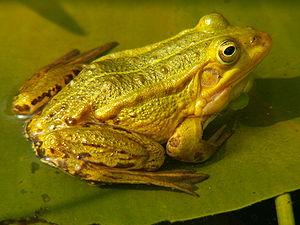
Michele Lessona est un médecin et un célèbre zoologiste italien, né le 20 septembre 1823 à Venaria Reale près de Turin et mort le 20 juillet 1894 à Turin.
Lorenzo Camerano est un herpétologiste et entomologiste italien, né le 9 avril 1856 à Biella et mort le 22 novembre 1917 à Turin.
La Princesse-Grenouille est un conte russe traditionnel, recensé en trois versions par Alexandre Afanassiev. On a dénombré 36 versions russes, 15 versions ukrainiennes et 6 biélorusses. Il existe par ailleurs de nombreuses autres variantes européennes.
Pelophylax lessonae, la Petite grenouille verte d'Europe ou Grenouille de Lessona, est une espèce d'amphibiens de la famille des Ranidae. Elle fait partie du genre Pelophylax, des grenouilles vertes. cette espèce est la plus petite des grenouilles vertes d'Europe.